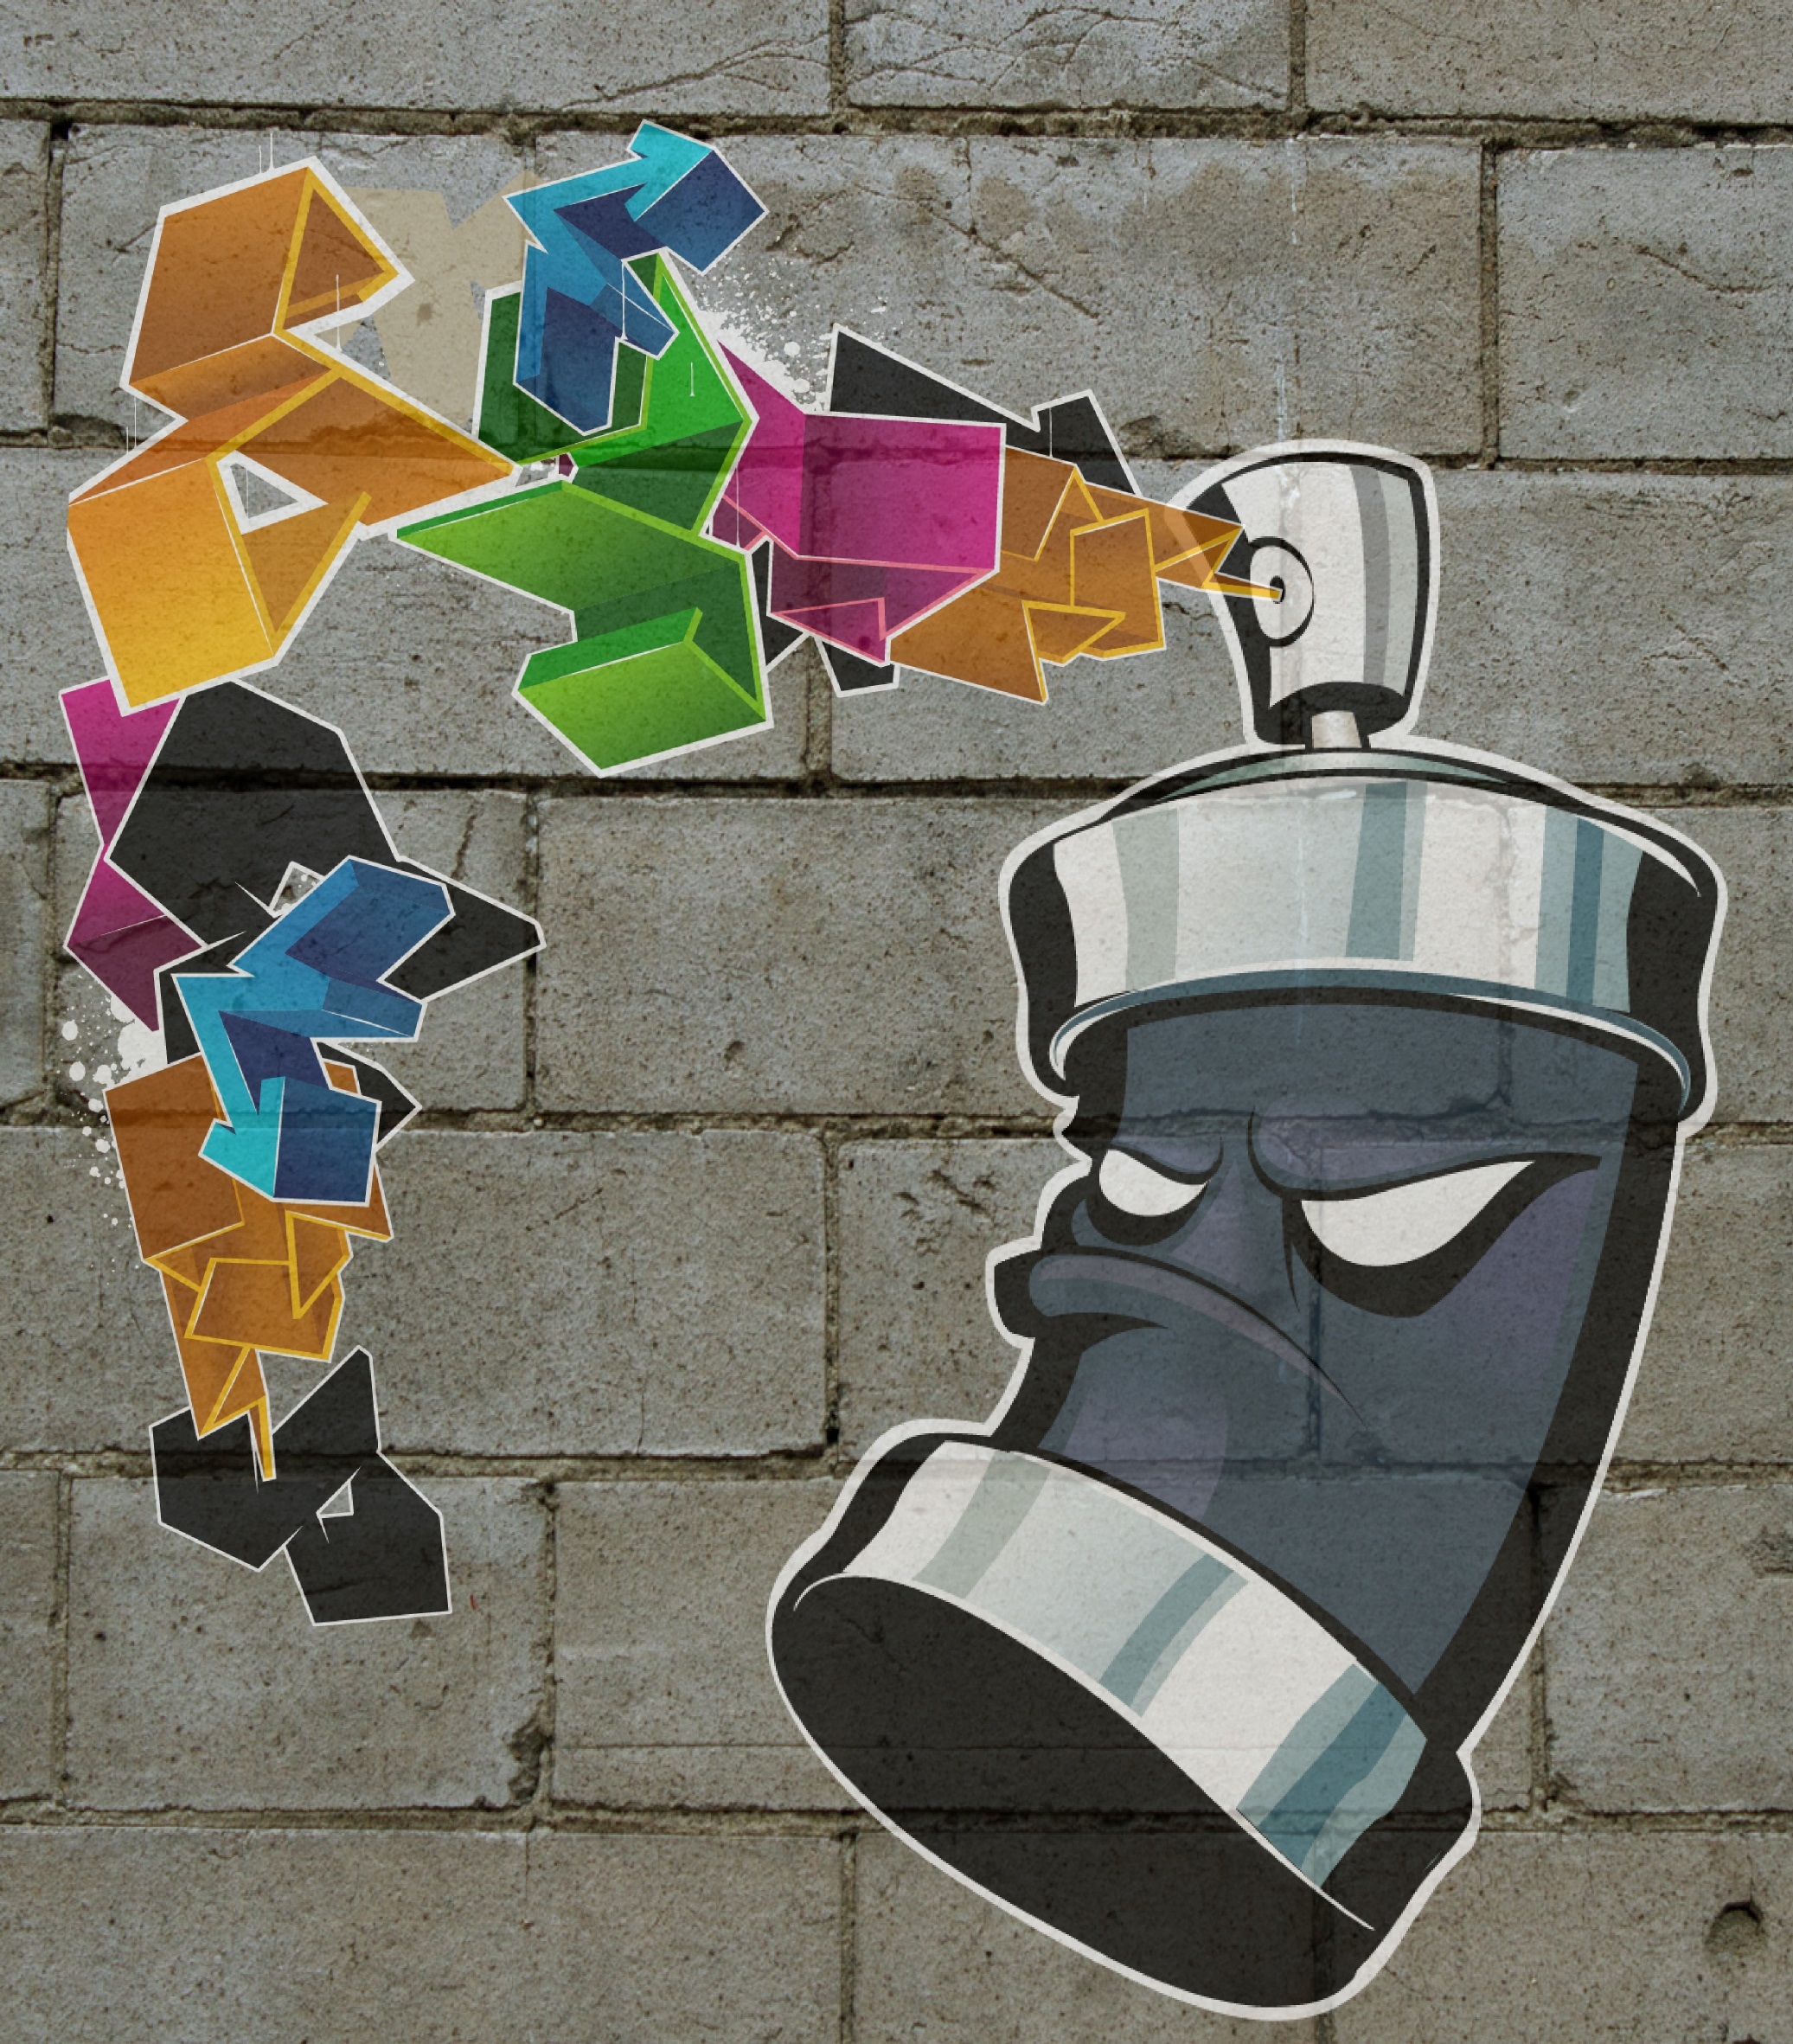
window, urban, pattern, color, graffiti, painting, street art, art, colors, design, footwear, tag, bomb, art of the cities